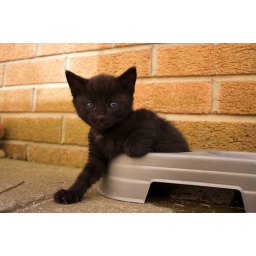
kitten in a bowl